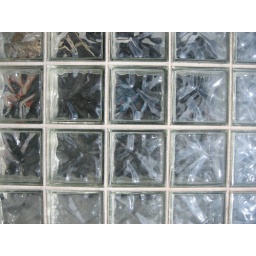
the first in the series of block glass windows i came upon on my walk. i love block glass.